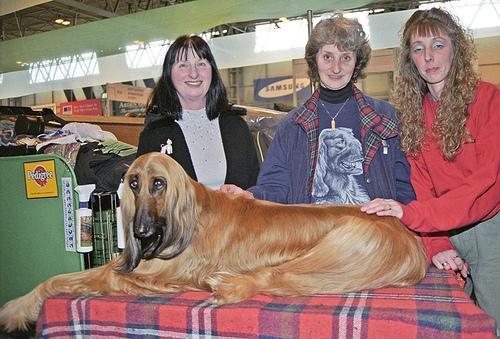
Afghan_hound